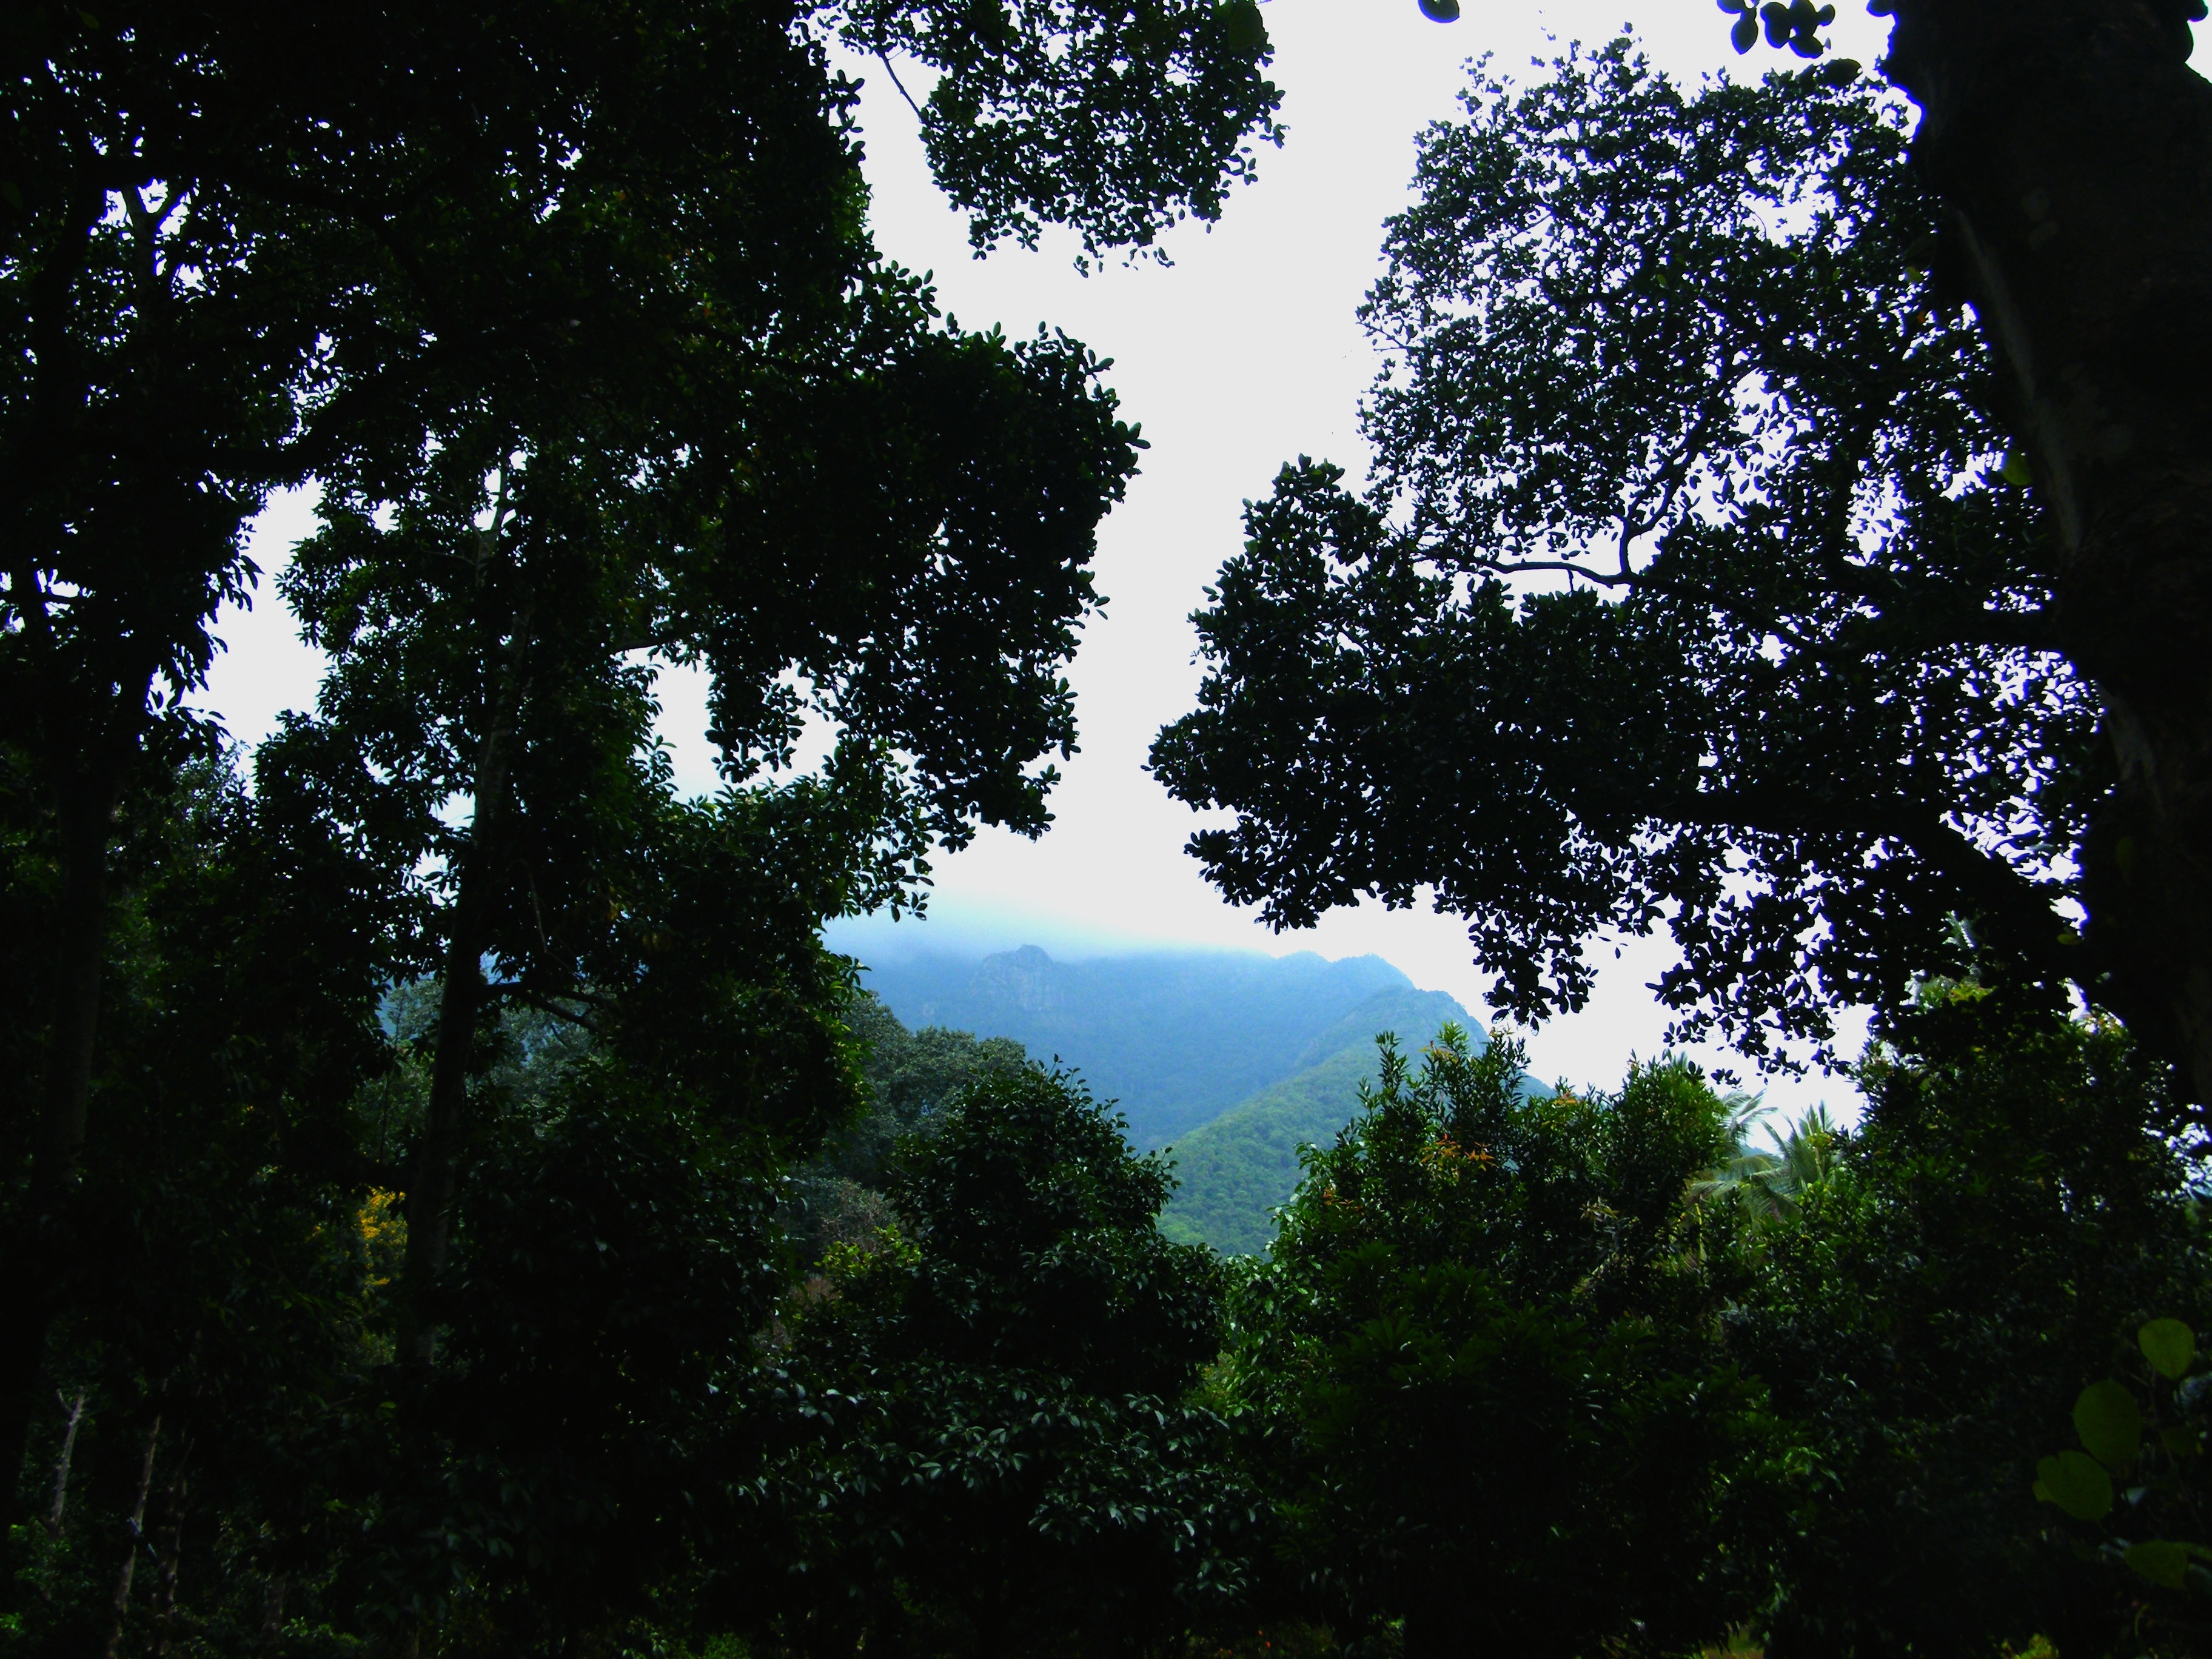
tree, nature, forest, grass, branch, plant, sky, sunlight, morning, leaf, green, jungle, autumn, woodland, habitat, natural environment, atmospheric phenomenon, woody plant